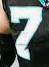
Number: 7